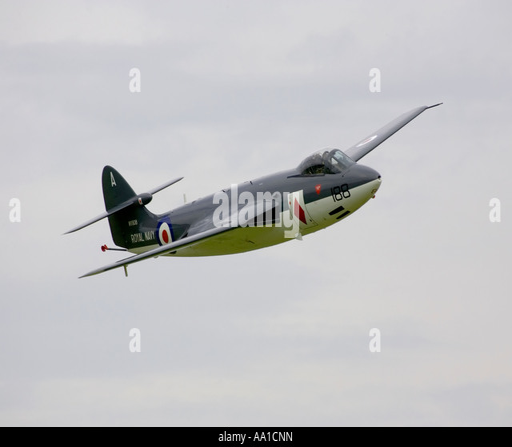
aircraft model of memorial flight